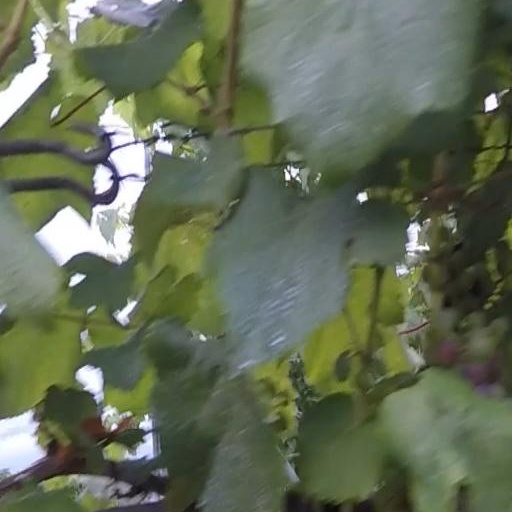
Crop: grape